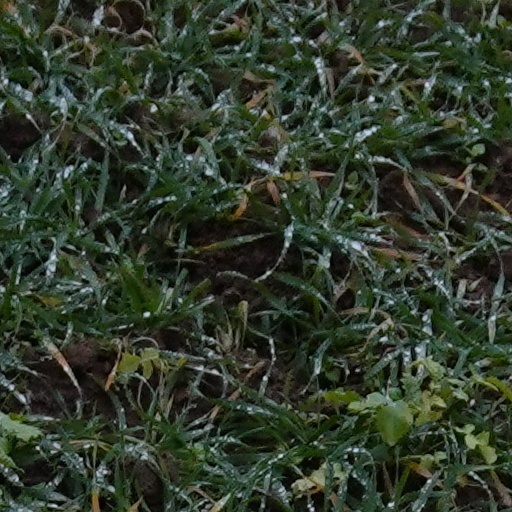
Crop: wheat